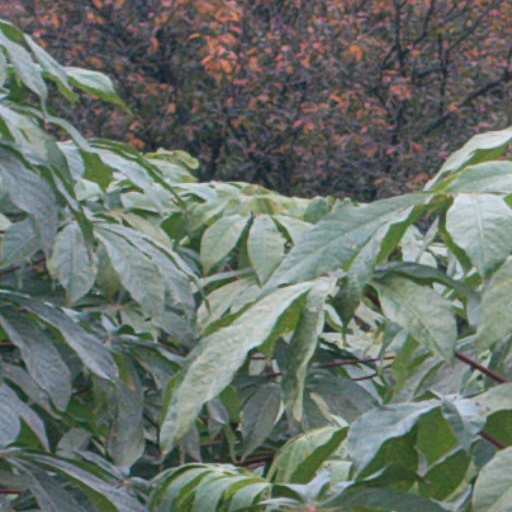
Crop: cassava